Derbyshire

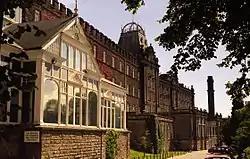
County Hall, Matlock

Derbyshire has a three-tier local government since the local government reorganisation in 1974. It has a county council based in Matlock and eight district councils and since 1997, a unitary authority area of the City of Derby. Derby remains part of Derbyshire only for ceremonial purposes.